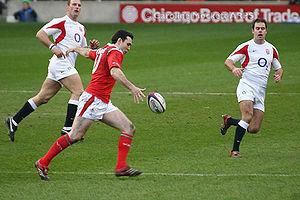
Stephen Jones est un joueur de rugby gallois né le 8 décembre 1977 à Aberystwyth évoluant au poste de demi d'ouverture avec l'équipe du pays de Galles.
Le Tournoi des Six Nations 2009 se déroule du 7 février au 21 mars 2009. Six équipes ont tenté de succéder au pays de Galles, vainqueur du Grand Chelem en 2008. La compétition se déroule comme chaque année avec cinq journées disputées en février et mars. Les journées s'étendent sur sept semaines, avec des pauses avant et après la troisième journée. Chacune des six nations participantes affronte toutes les autres. Les trois équipes qui ont en 2009 l'avantage de jouer un match de plus à domicile que les autres sont l'Angleterre, l'Écosse, et l'Italie. Le tournoi est remporté par l'Irlande, c'est leur première victoire depuis 1985. Les Irlandais obtiennent dans le même temps une triple couronne et un Grand Chelem, leur second après celui remporté en 1948.
Lorenzo Bruno Nero Dallaglio dit Lawrence Dallaglio, né le 10 août 1972 à Londres dans le quartier de Shepherd's Bush, est un joueur de rugby à XV international anglais. Il évolue en troisième ligne que ce soit au poste de troisième ligne centre ou de troisième ligne aile tant en sélection nationale qu'avec les London Wasps avec qui il effectue l'intégralité de sa carrière en club. Il prend sa retraite en 2008 et intègre l'encadrement de l'équipe londonienne, pour s'occuper du recrutement et de la détection de jeunes talents.
La Coupe du monde de rugby à XV 2003 se déroule du 10 octobre au 22 novembre 2003 en Australie. Il s’agit de la deuxième phase finale de Coupe du monde se disputant en Océanie.